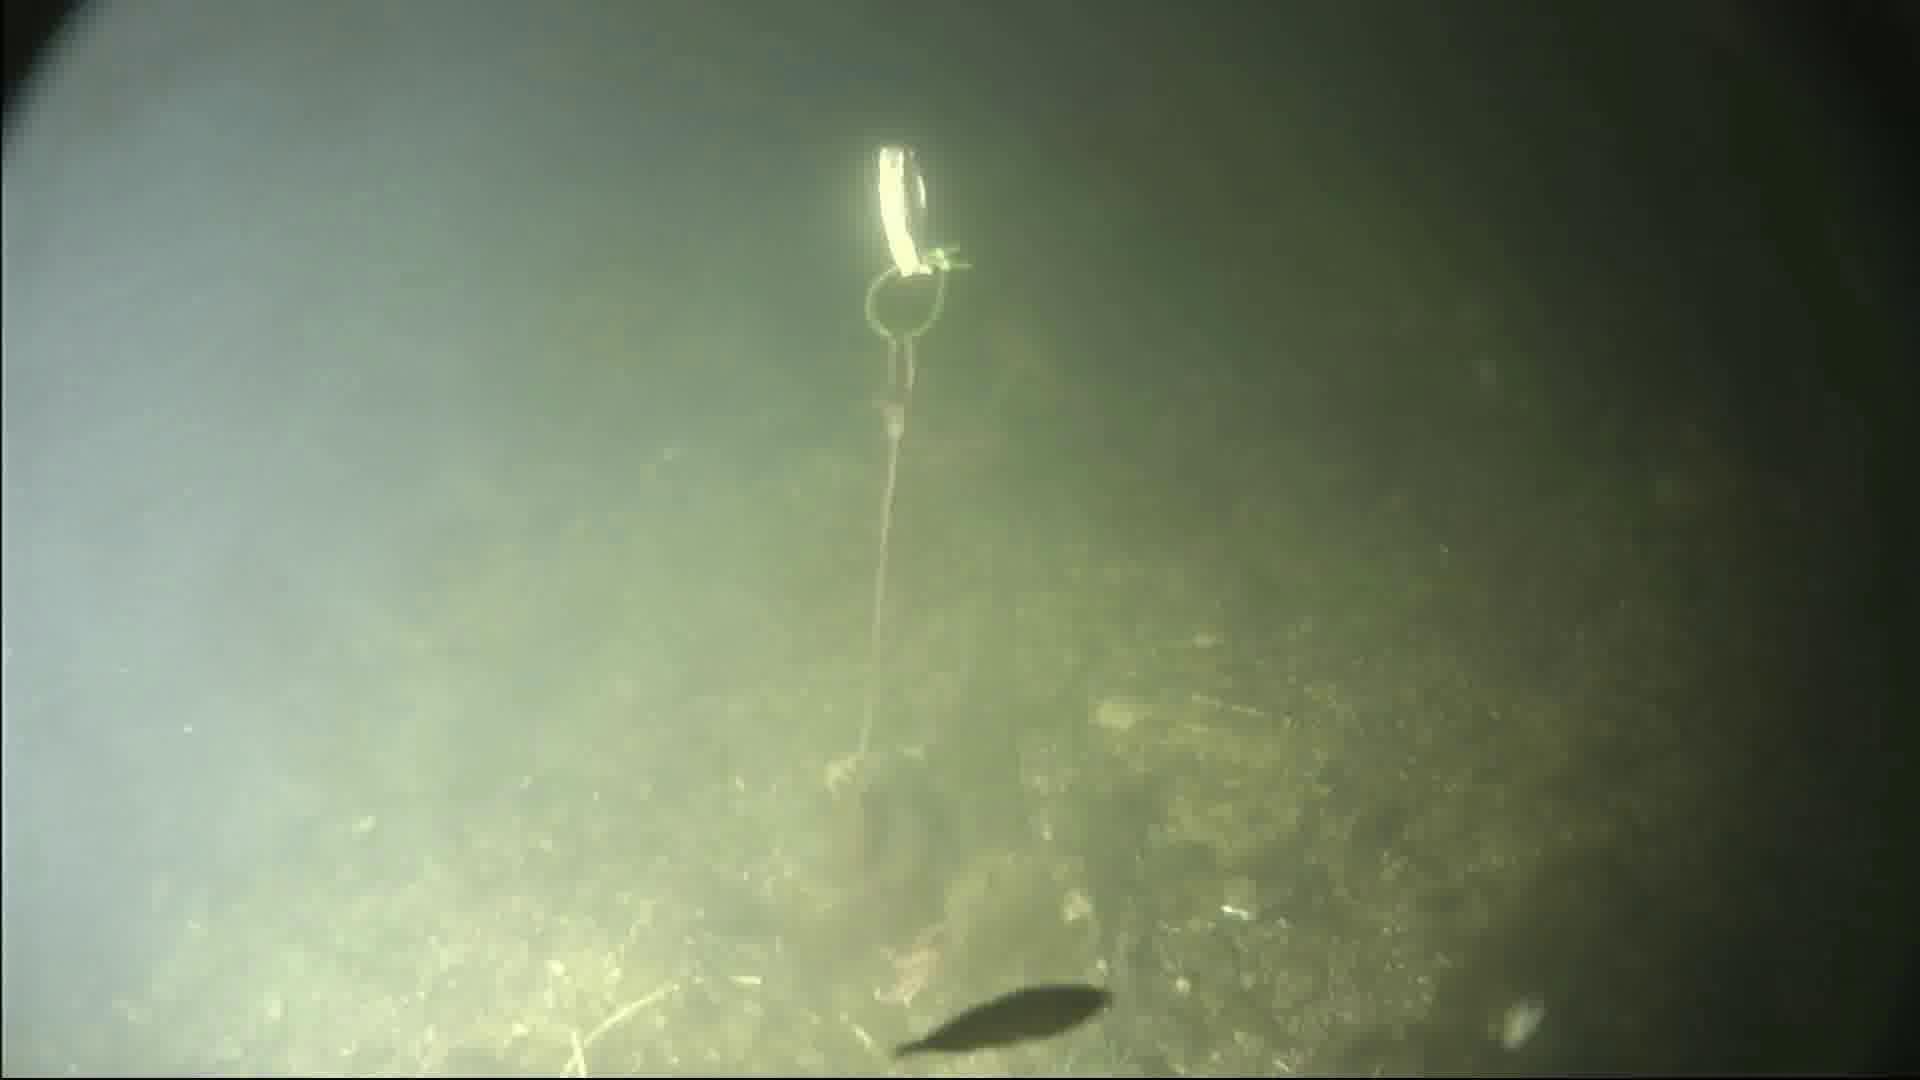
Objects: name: starfish
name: small_fish